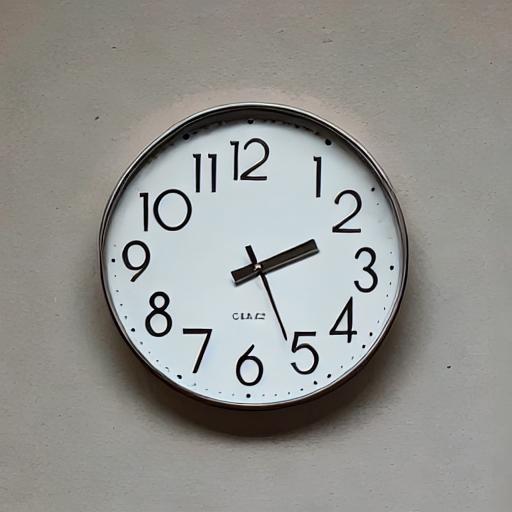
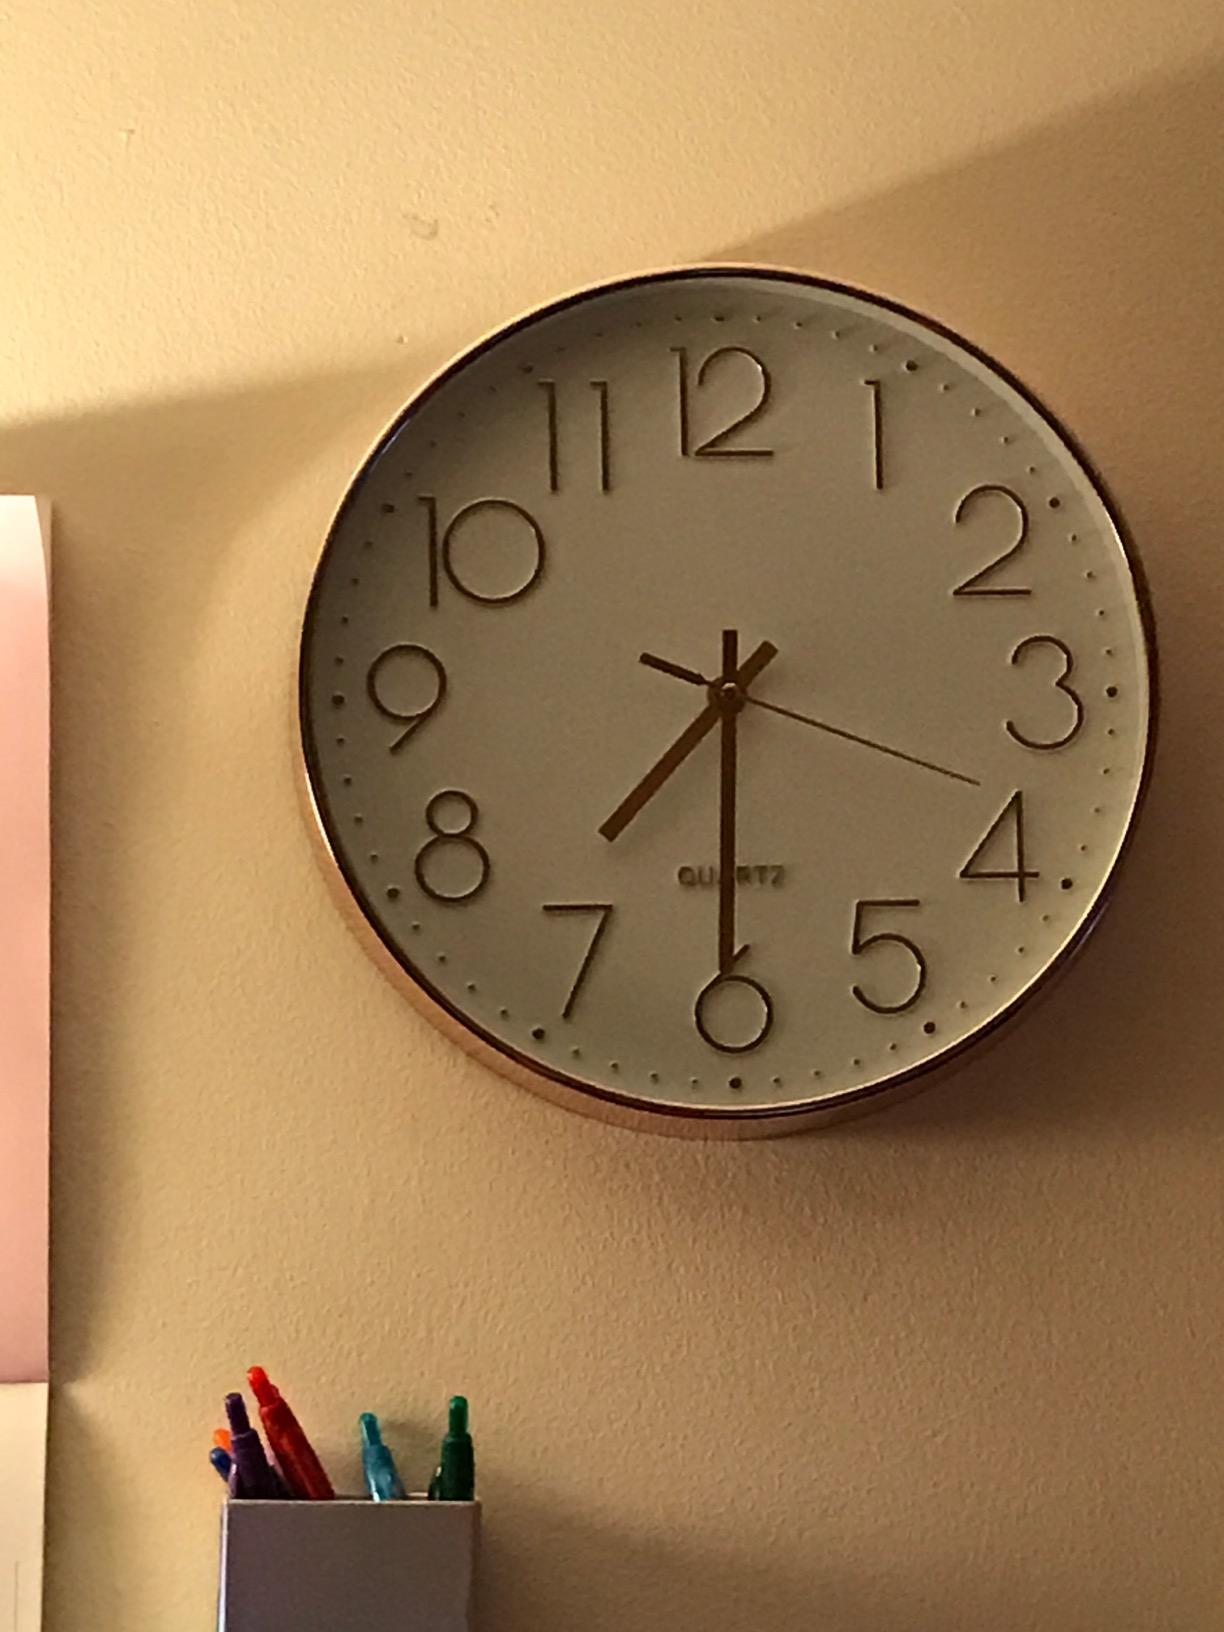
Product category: clock
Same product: no